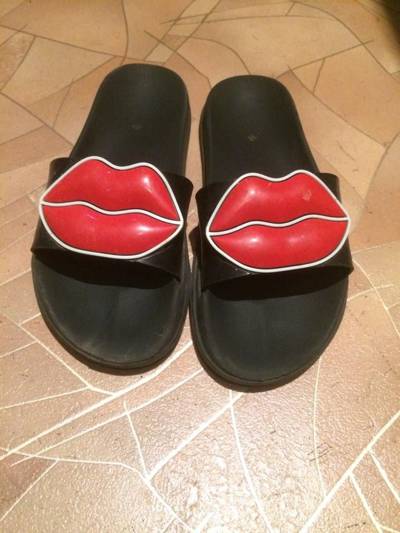
Waste category: shoes